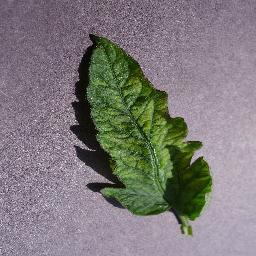
Label: Tomato___Tomato_mosaic_virus